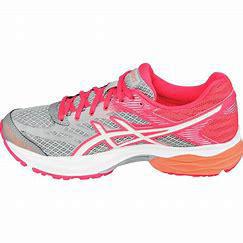
Brand: Asics
Model: Gel Flux 4